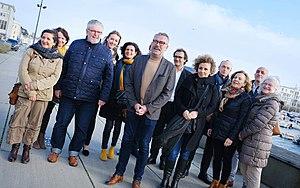
Campagne municipale de Brest
Le premier tour des élections municipales de 2020 à Brest a lieu le 15 mars 2020. Le second tour, initialement prévu le 22 mars 2020, est d'abord reporté sine die en raison de la pandémie de maladie à coronavirus, puis fixé au 28 juin 2020. Il s'agit de renouveler les 55 conseillers municipaux et les 33 conseillers métropolitains de la commune, deux de moins qu'en 2014.